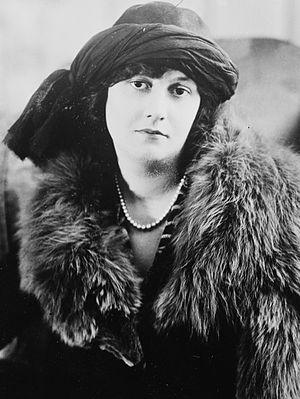
La princesse Elizabeth Bibesco, née Elisabeth Charlotte Lucy Asquith, est une poétesse et femme de lettres anglophone, épouse du prince Antoine Bibesco, ami de Proust et cousin germain de la comtesse Anna de Noailles. Elle publiait sous le nom d'Elizabeth Bibesco.